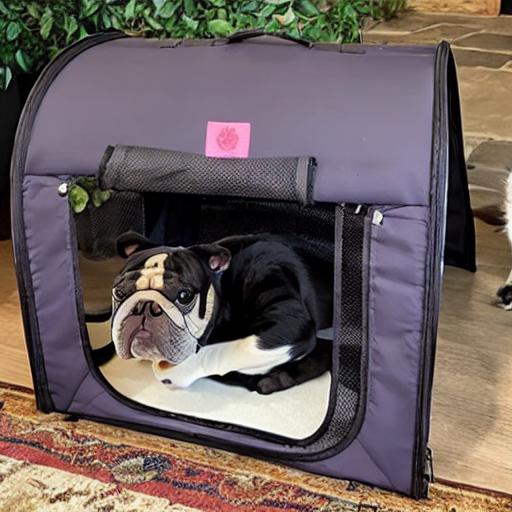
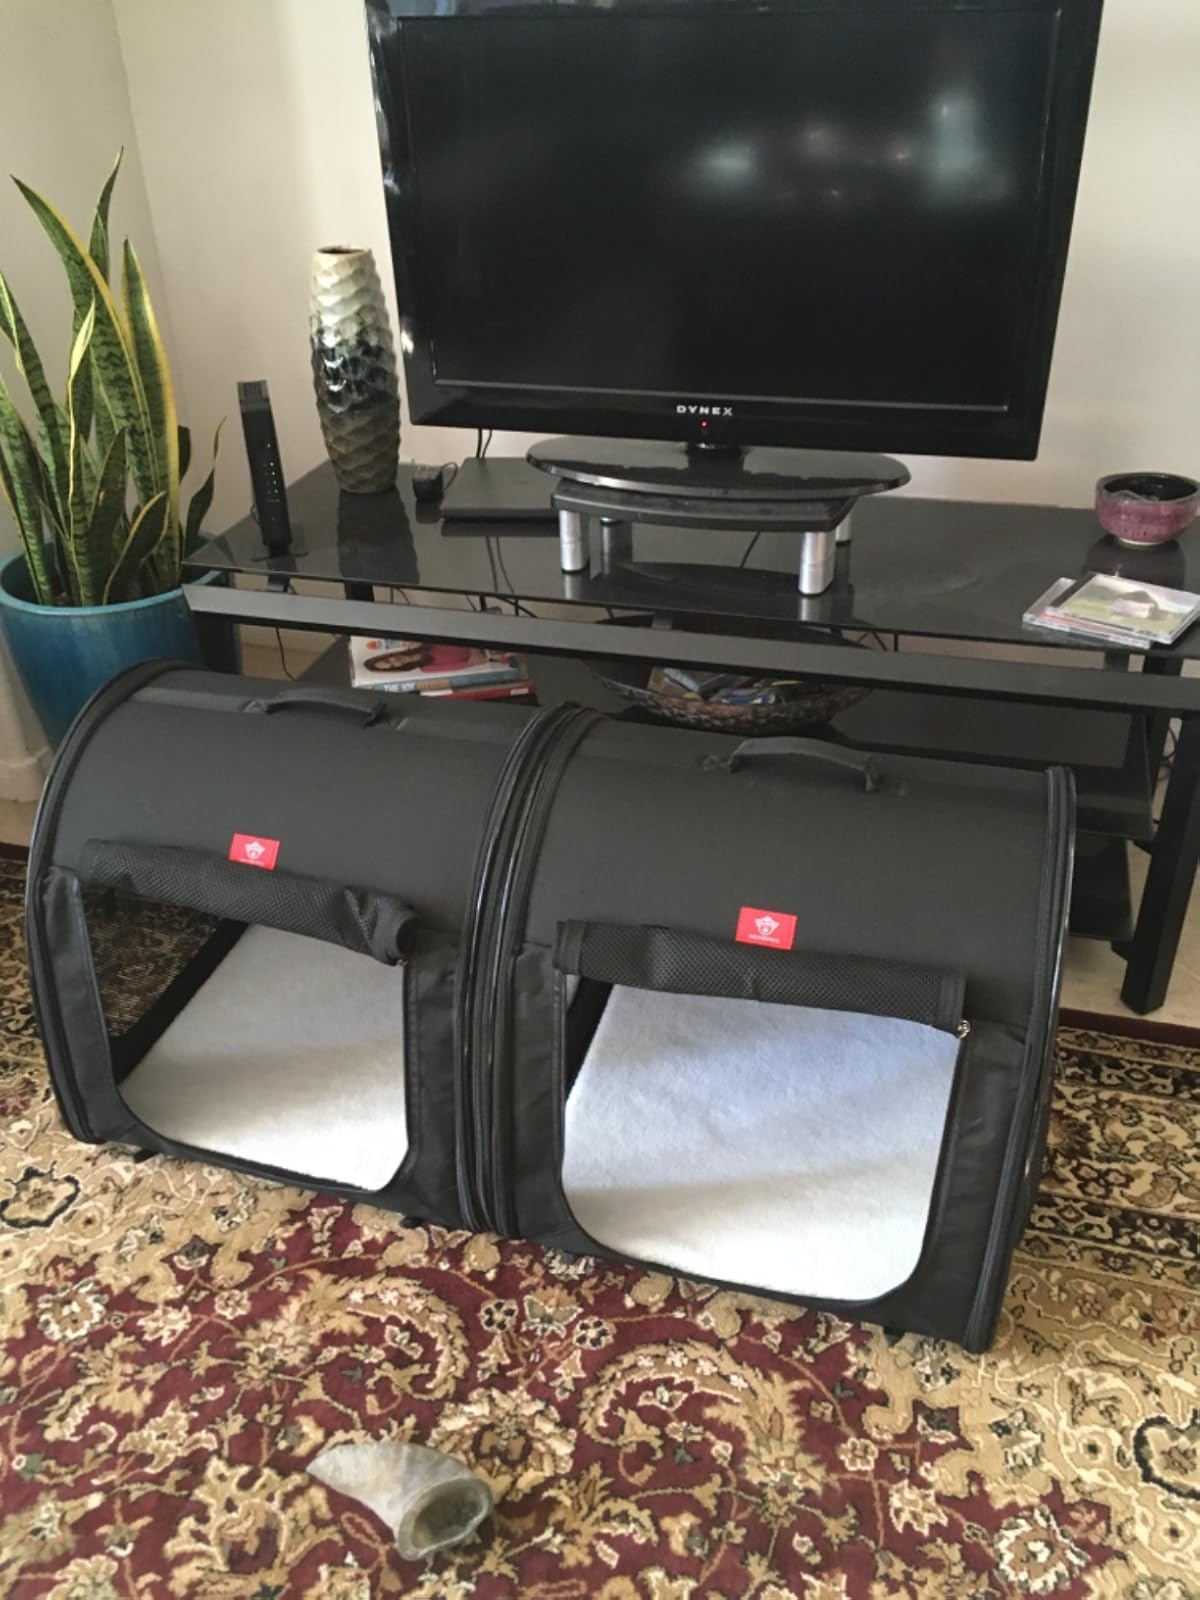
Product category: items_kennel
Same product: no